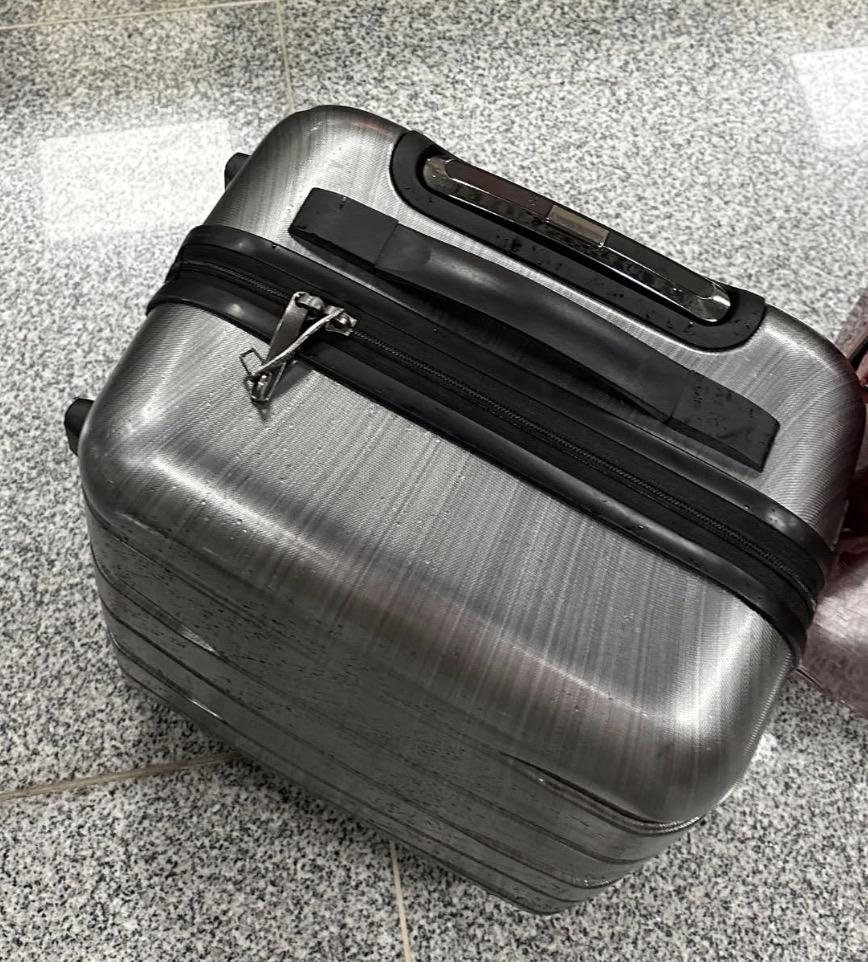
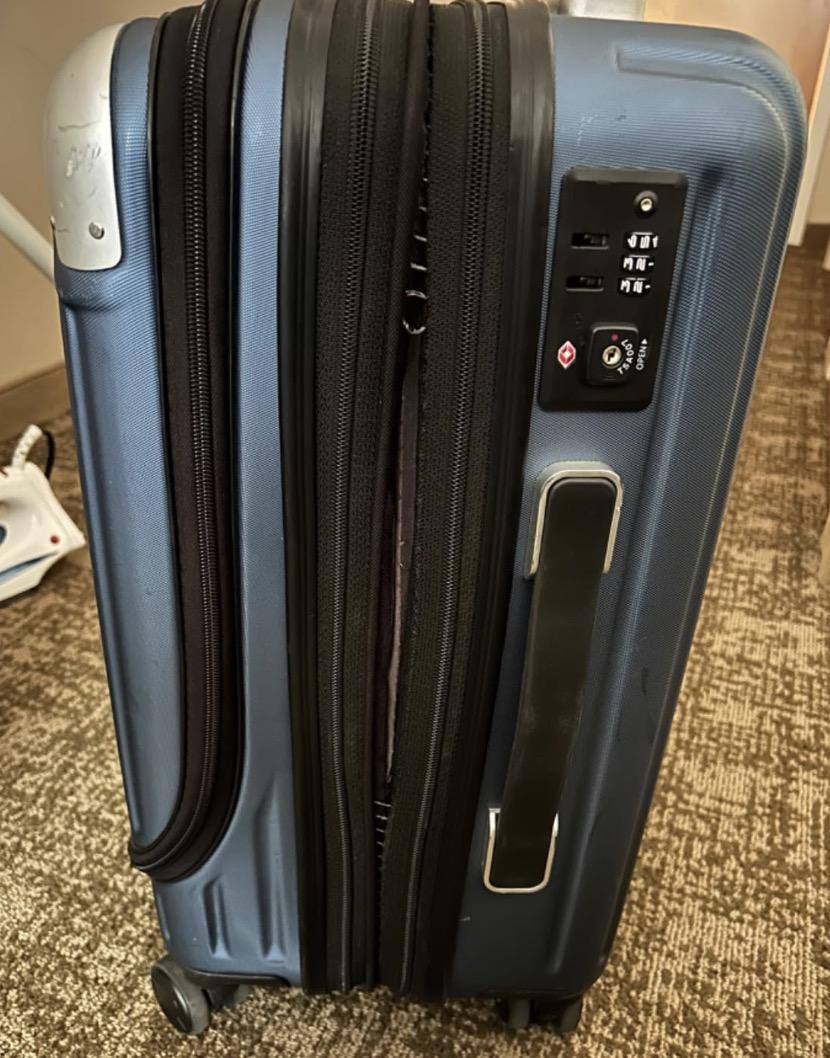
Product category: items_tea
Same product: no